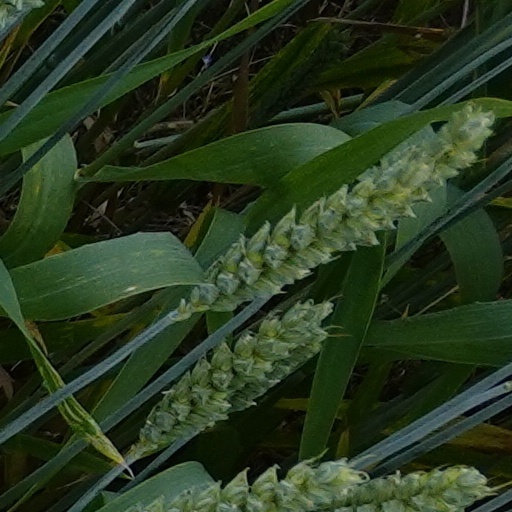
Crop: wheat